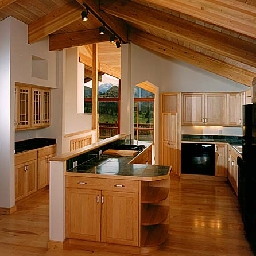
Room type: kitchen